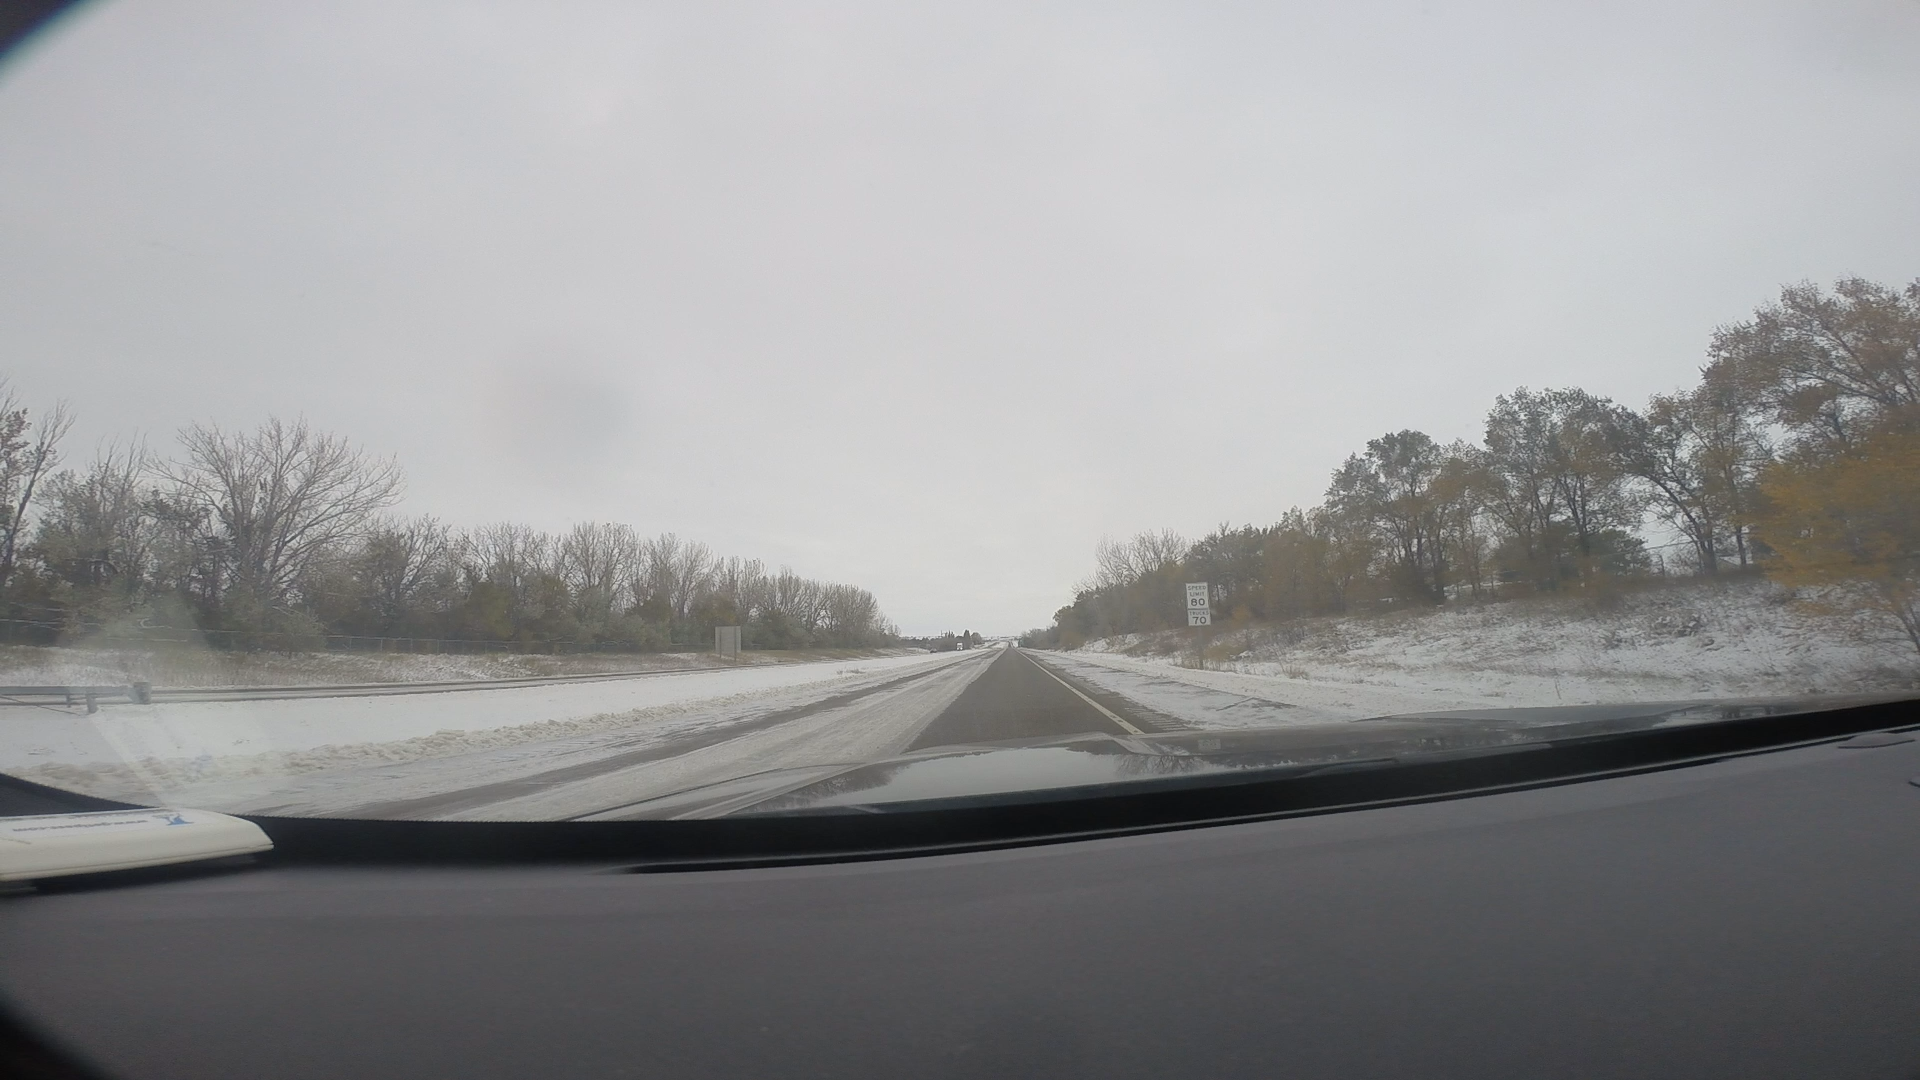
Speed limit sign label: mph80